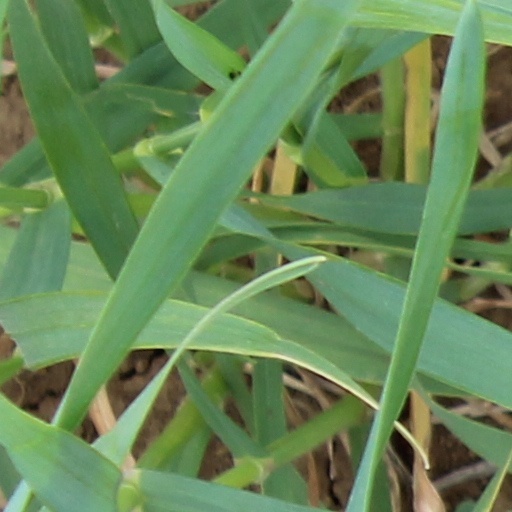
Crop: wheat